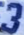
Number: 3